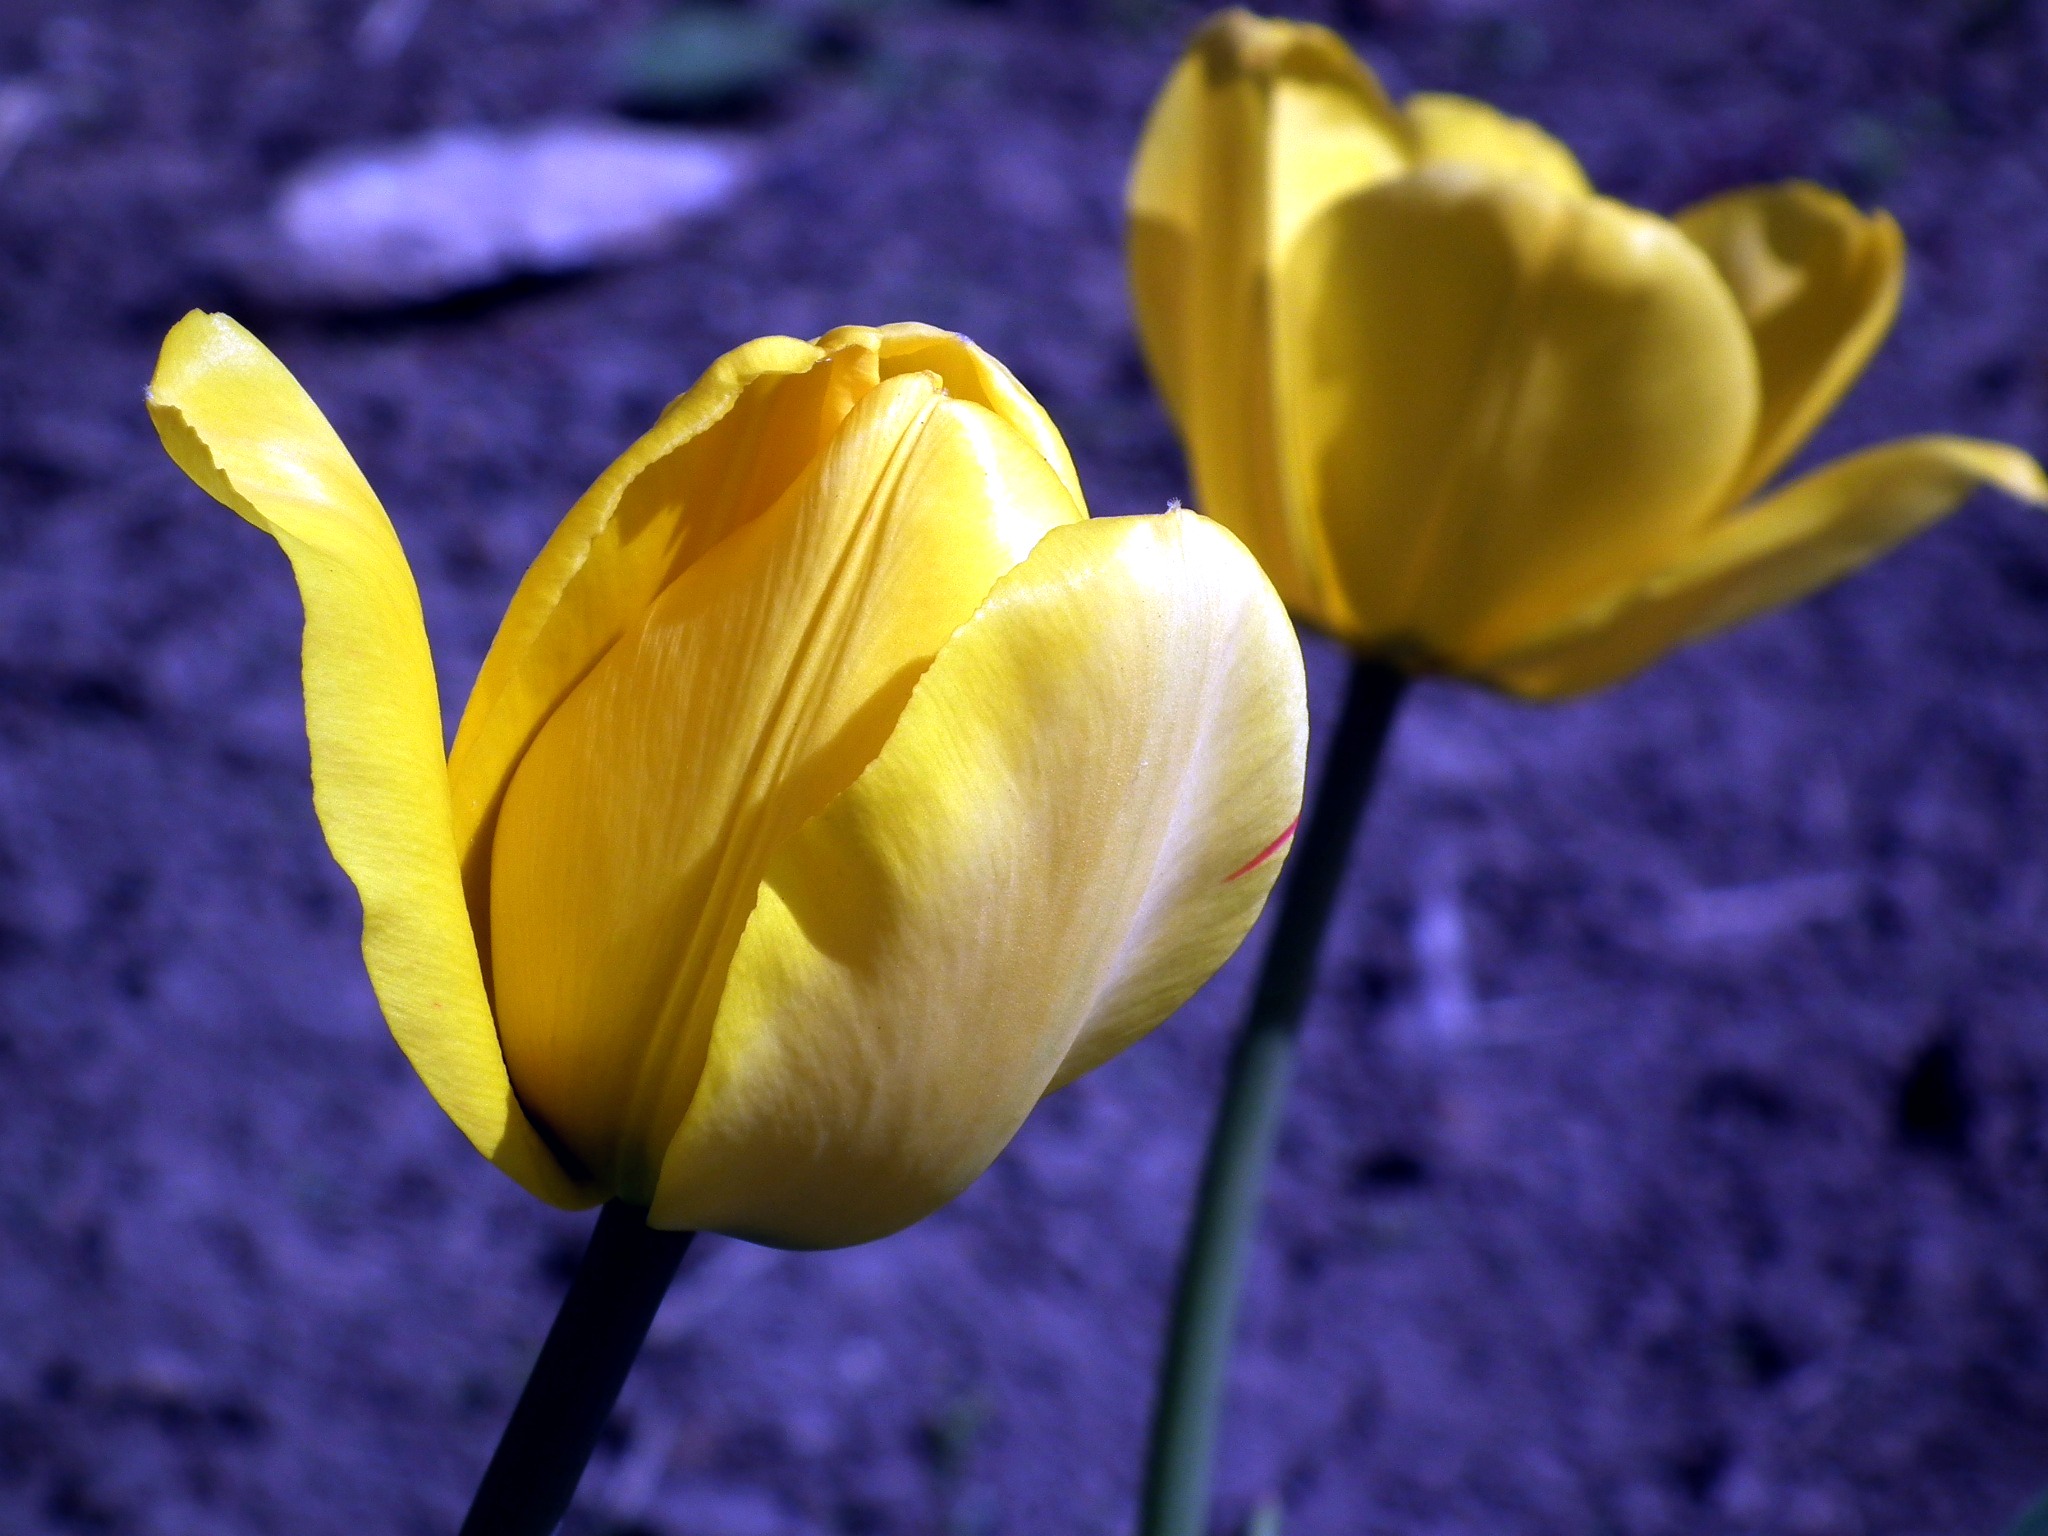
nature, plant, flower, petal, bloom, tulip, spring, blue, yellow, garden, flora, flowers, petals, bright, beautiful, tulips, crocus, spring flowers, yellow flowers, macro photography, garden flowers, garden flower, flowering plant, plant stem, land plant